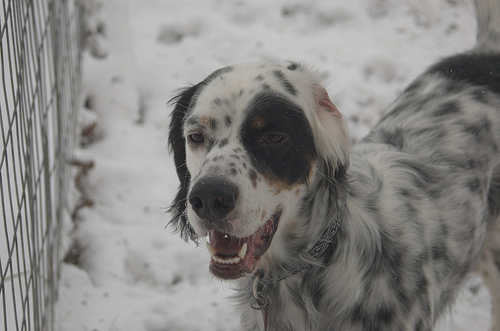
Breed: english setter